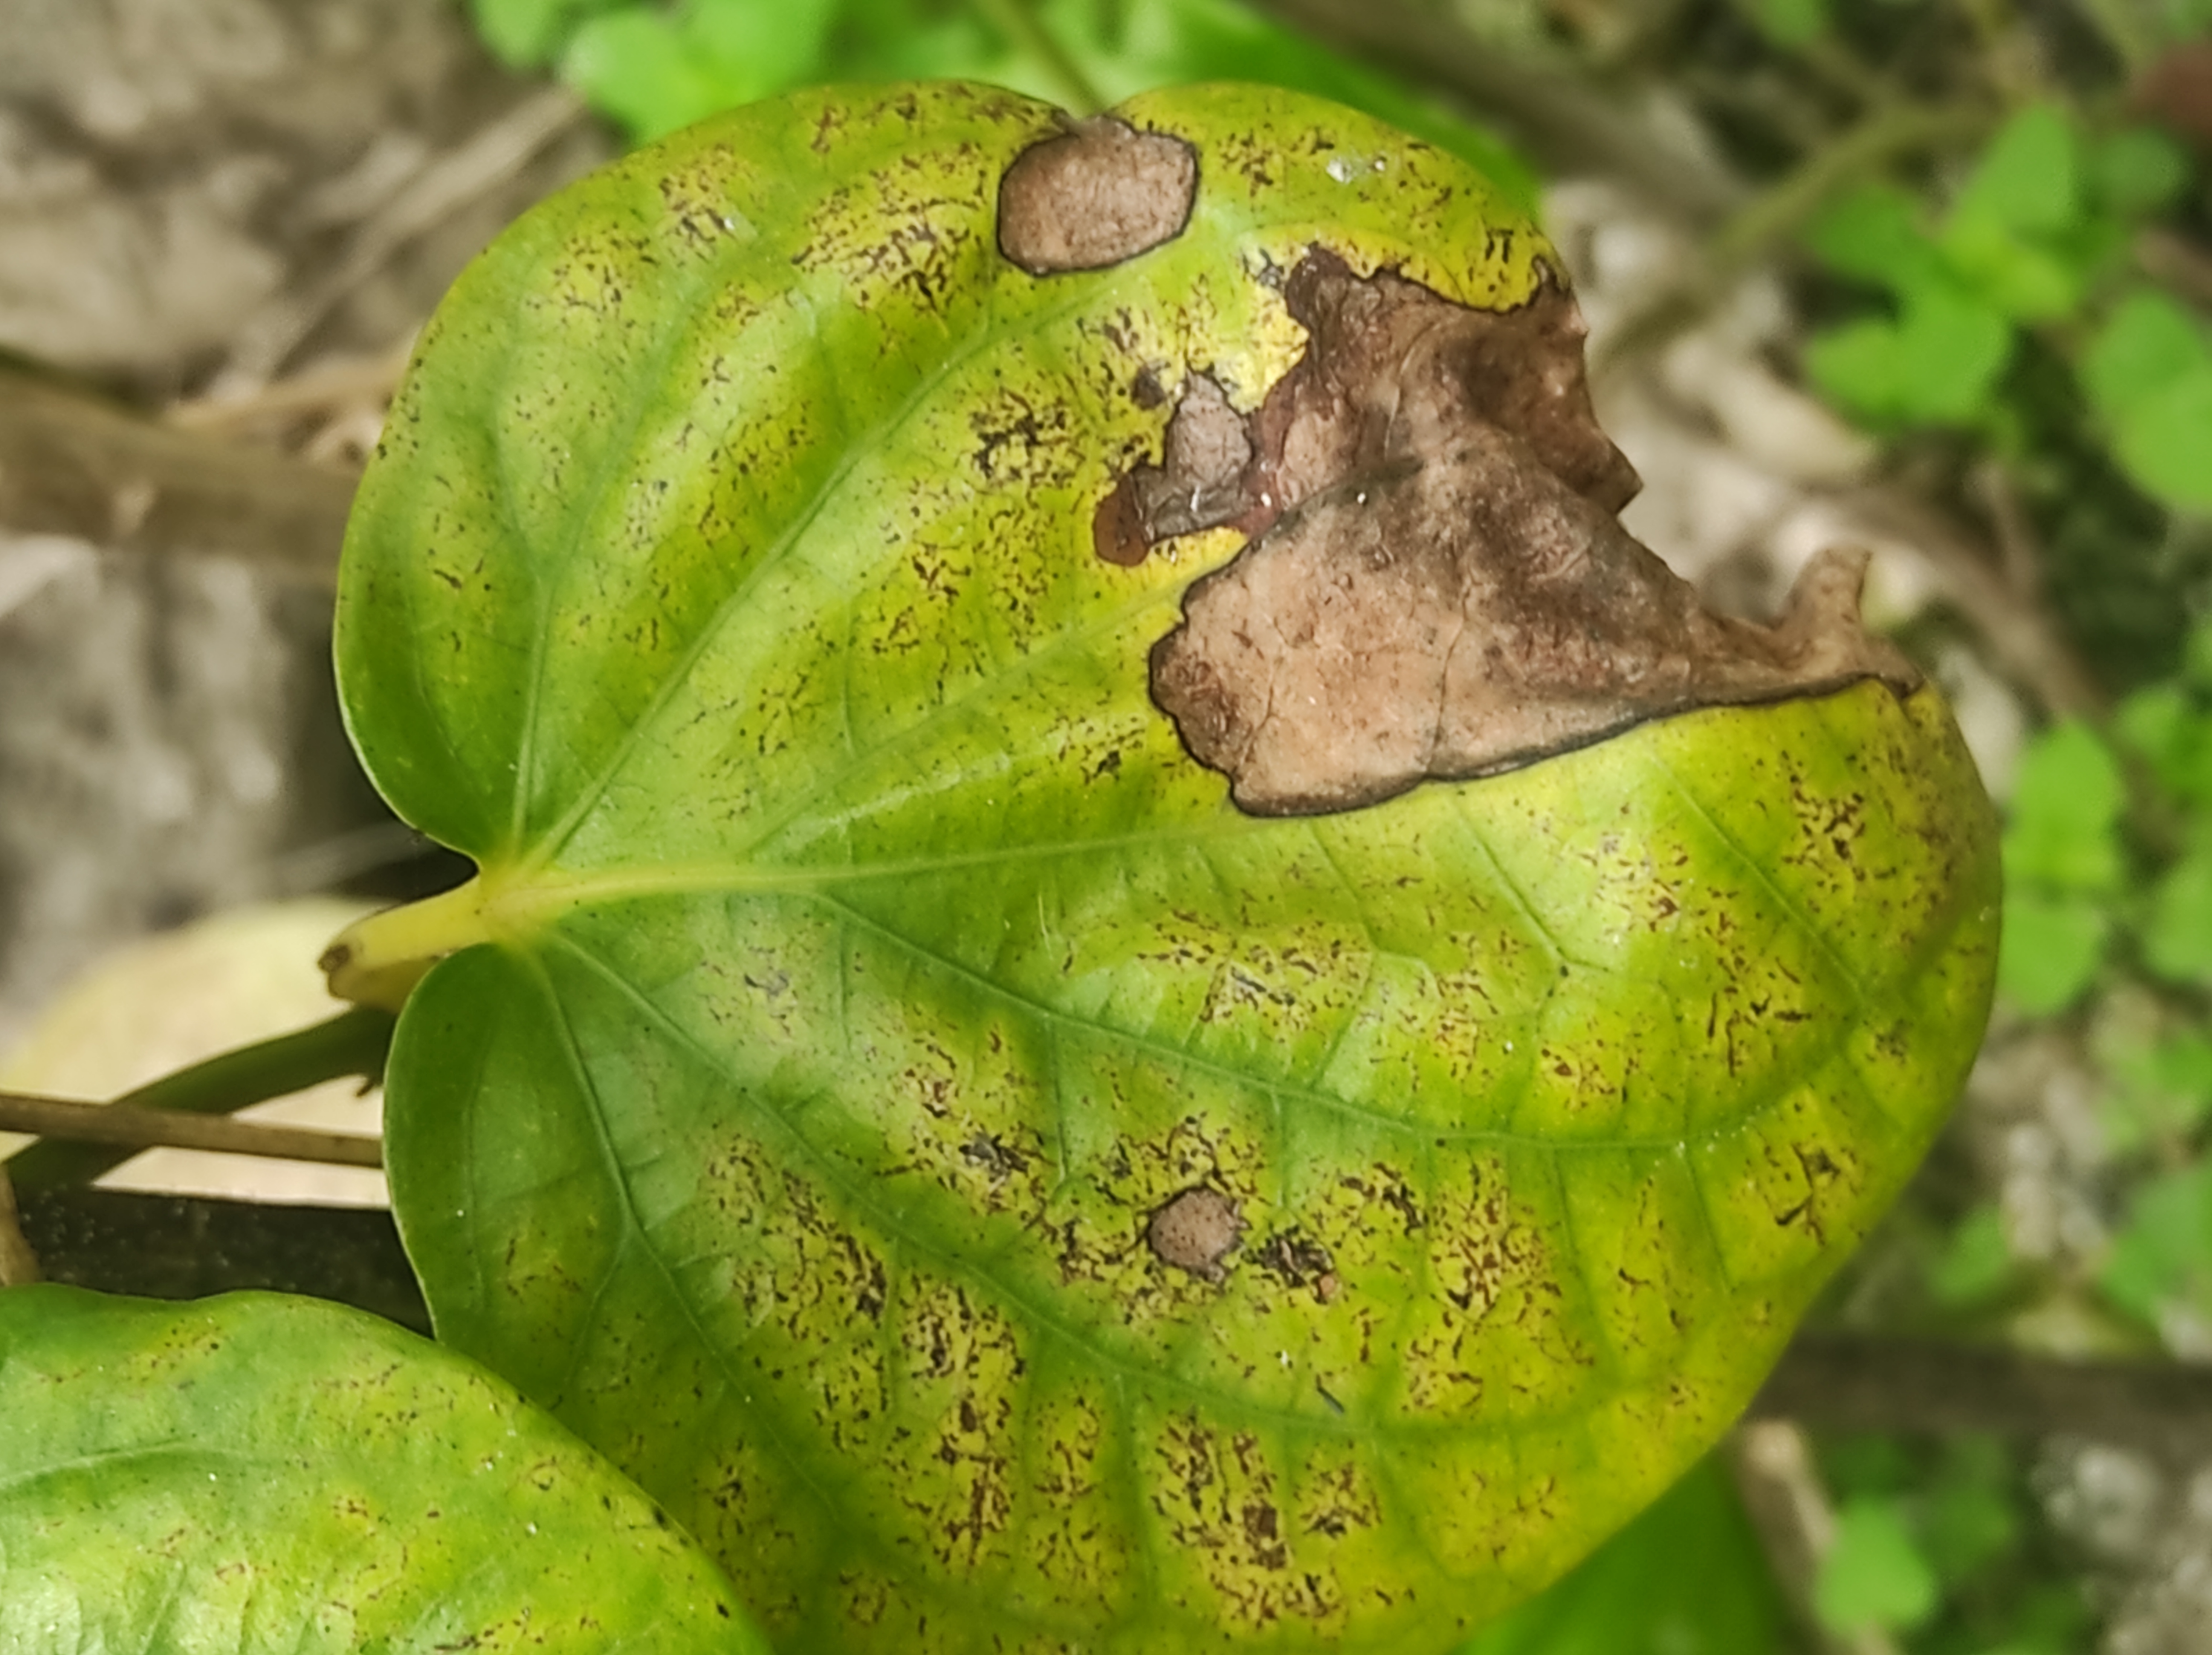
Label: Fungal_Brown_Spot_Disease